LuLu and the TomCat

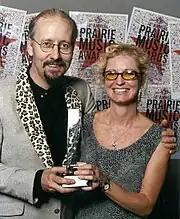
LuLu and the TomCat win Prairie Music Award for "Best Children's Album".

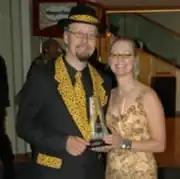
LuLu and the TomCat win second Western Canadian Music Award for "Best Children's Album".

"Faites de la musique!" and "Fossil Rock" have both received Western Canadian Music Award nominations for Children's Recording of the Year, 2009.